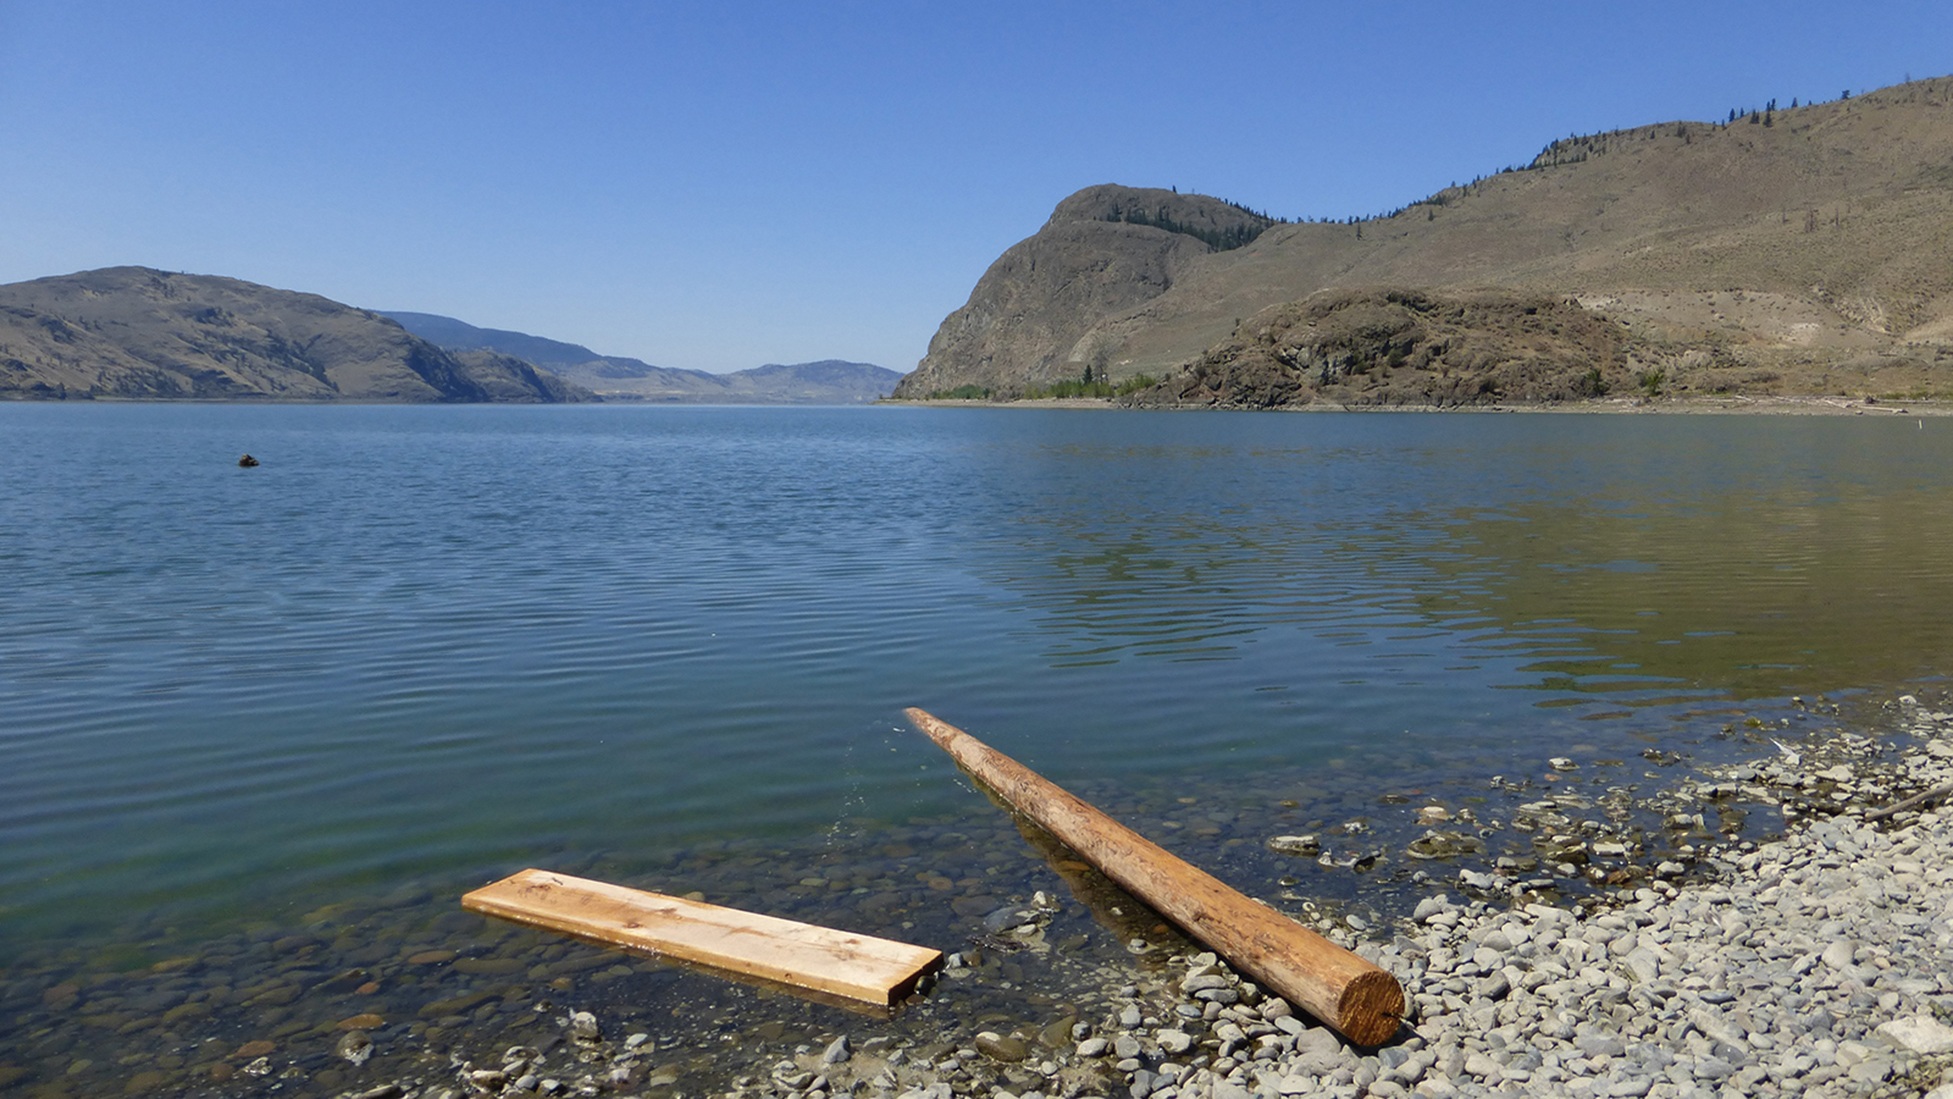
landscape, driftwood, sea, coast, horizon, wilderness, mountain, wood, shore, lake, summer, scenic, serene, bay, reservoir, body of water, loch, kamloops lake